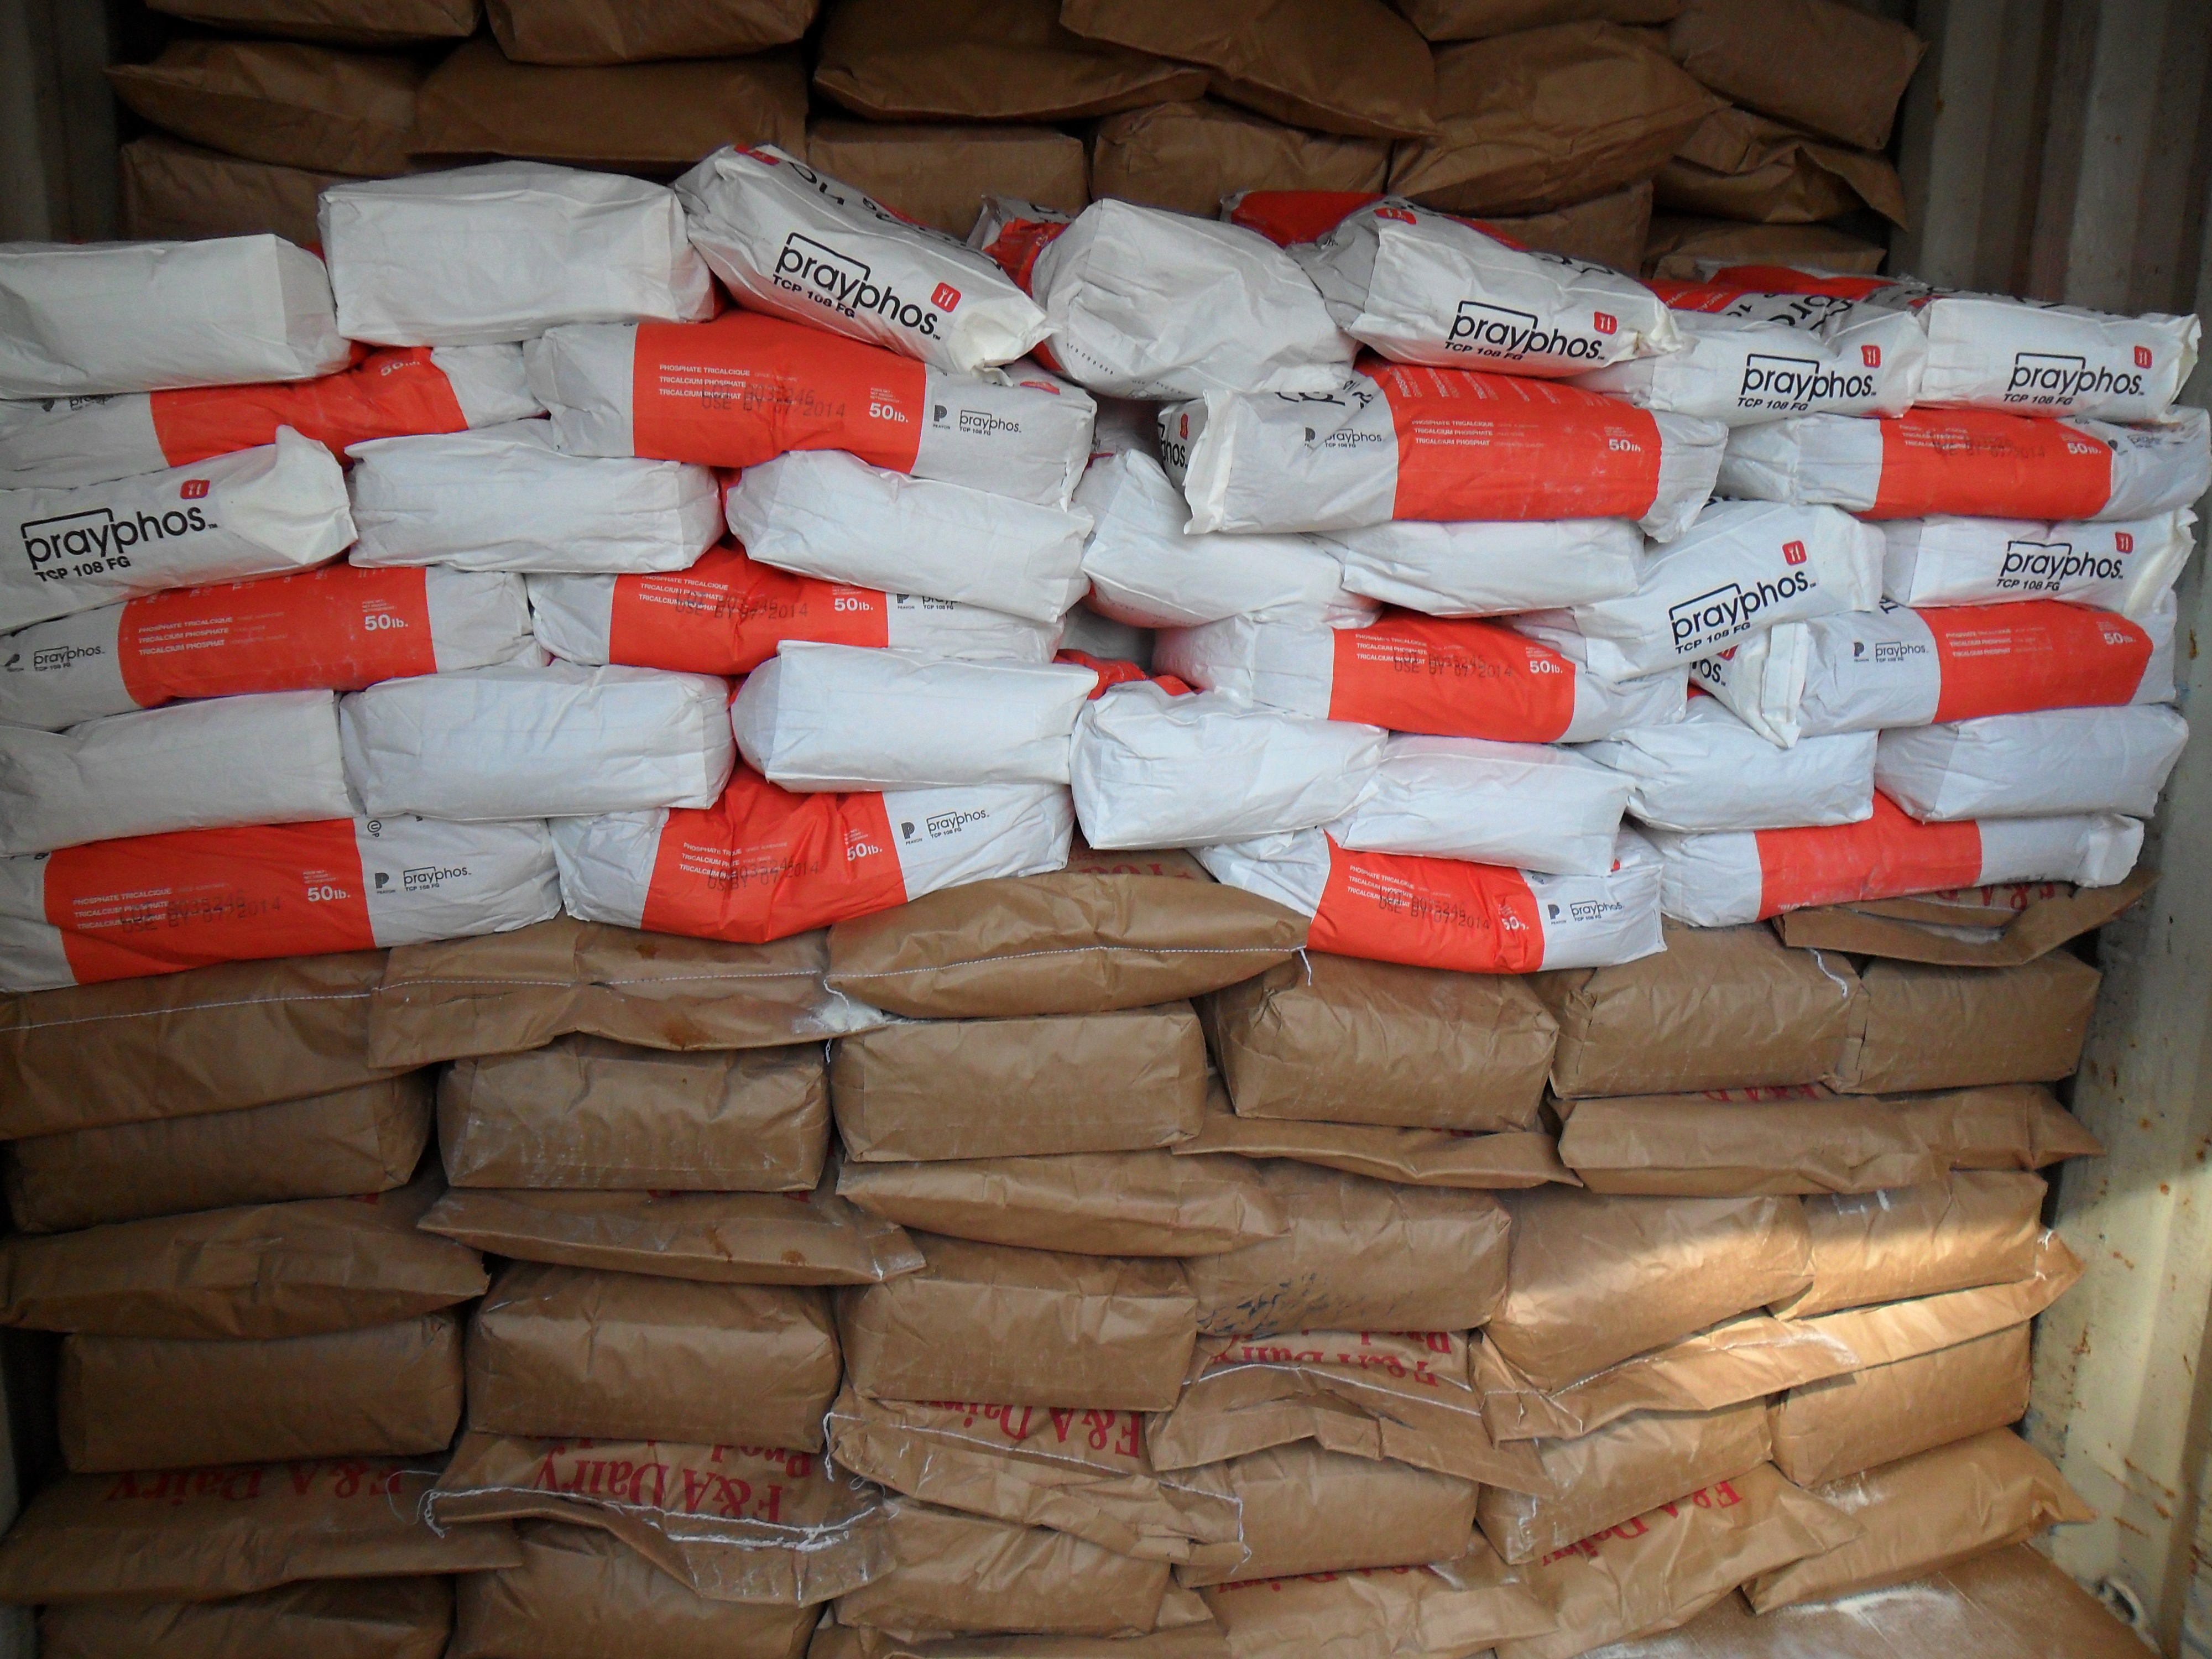
wood, material, packages, scrap, bags, costales